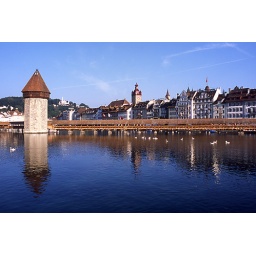
A walking bridge in Lucern Switzerland